University of Stamford

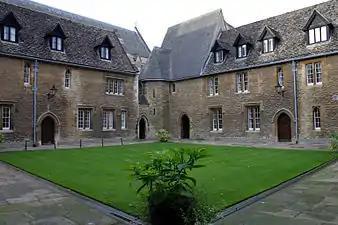
Early 14th-century buildings in Mob Quad, Merton College, Oxford

According to John Hardyng, writing in the 1440s, the legendary British king Bladud studied in Athens before founding a university in Stamford. Later writers give possible dates of foundation in 863 BC, and dissolution by Augustine of Canterbury in AD 605.